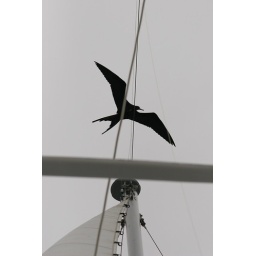
Frigate bird flying above the boat